Jefferson Hall (Detroit)

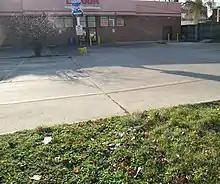
Parking lot where Jefferson Hall once stood

Jefferson Hall was constructed in 1916. It operated as an apartment through the 1980s, but was demolished in about 1990.